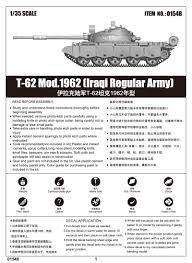
Label: T-62